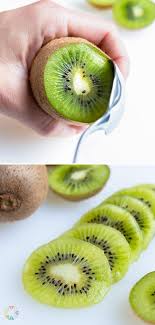
Label: Kiwi